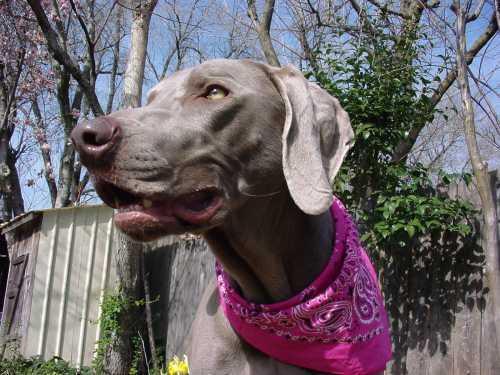
Weimaraner